Visa requirements for Canadian citizens

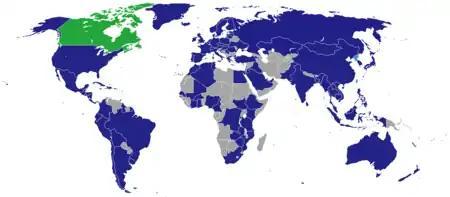
Countries that have a Canadian Embassy or High Commission are shown in blue. Canada is shown in green.

Canada has diplomatic and consular offices (including honorary consuls) in over 270 locations in approximately 180 foreign countries. In some countries Canadians may receive consular assistance from British missions or Australian missions under the Canada–Australia Consular Services Sharing Agreement.